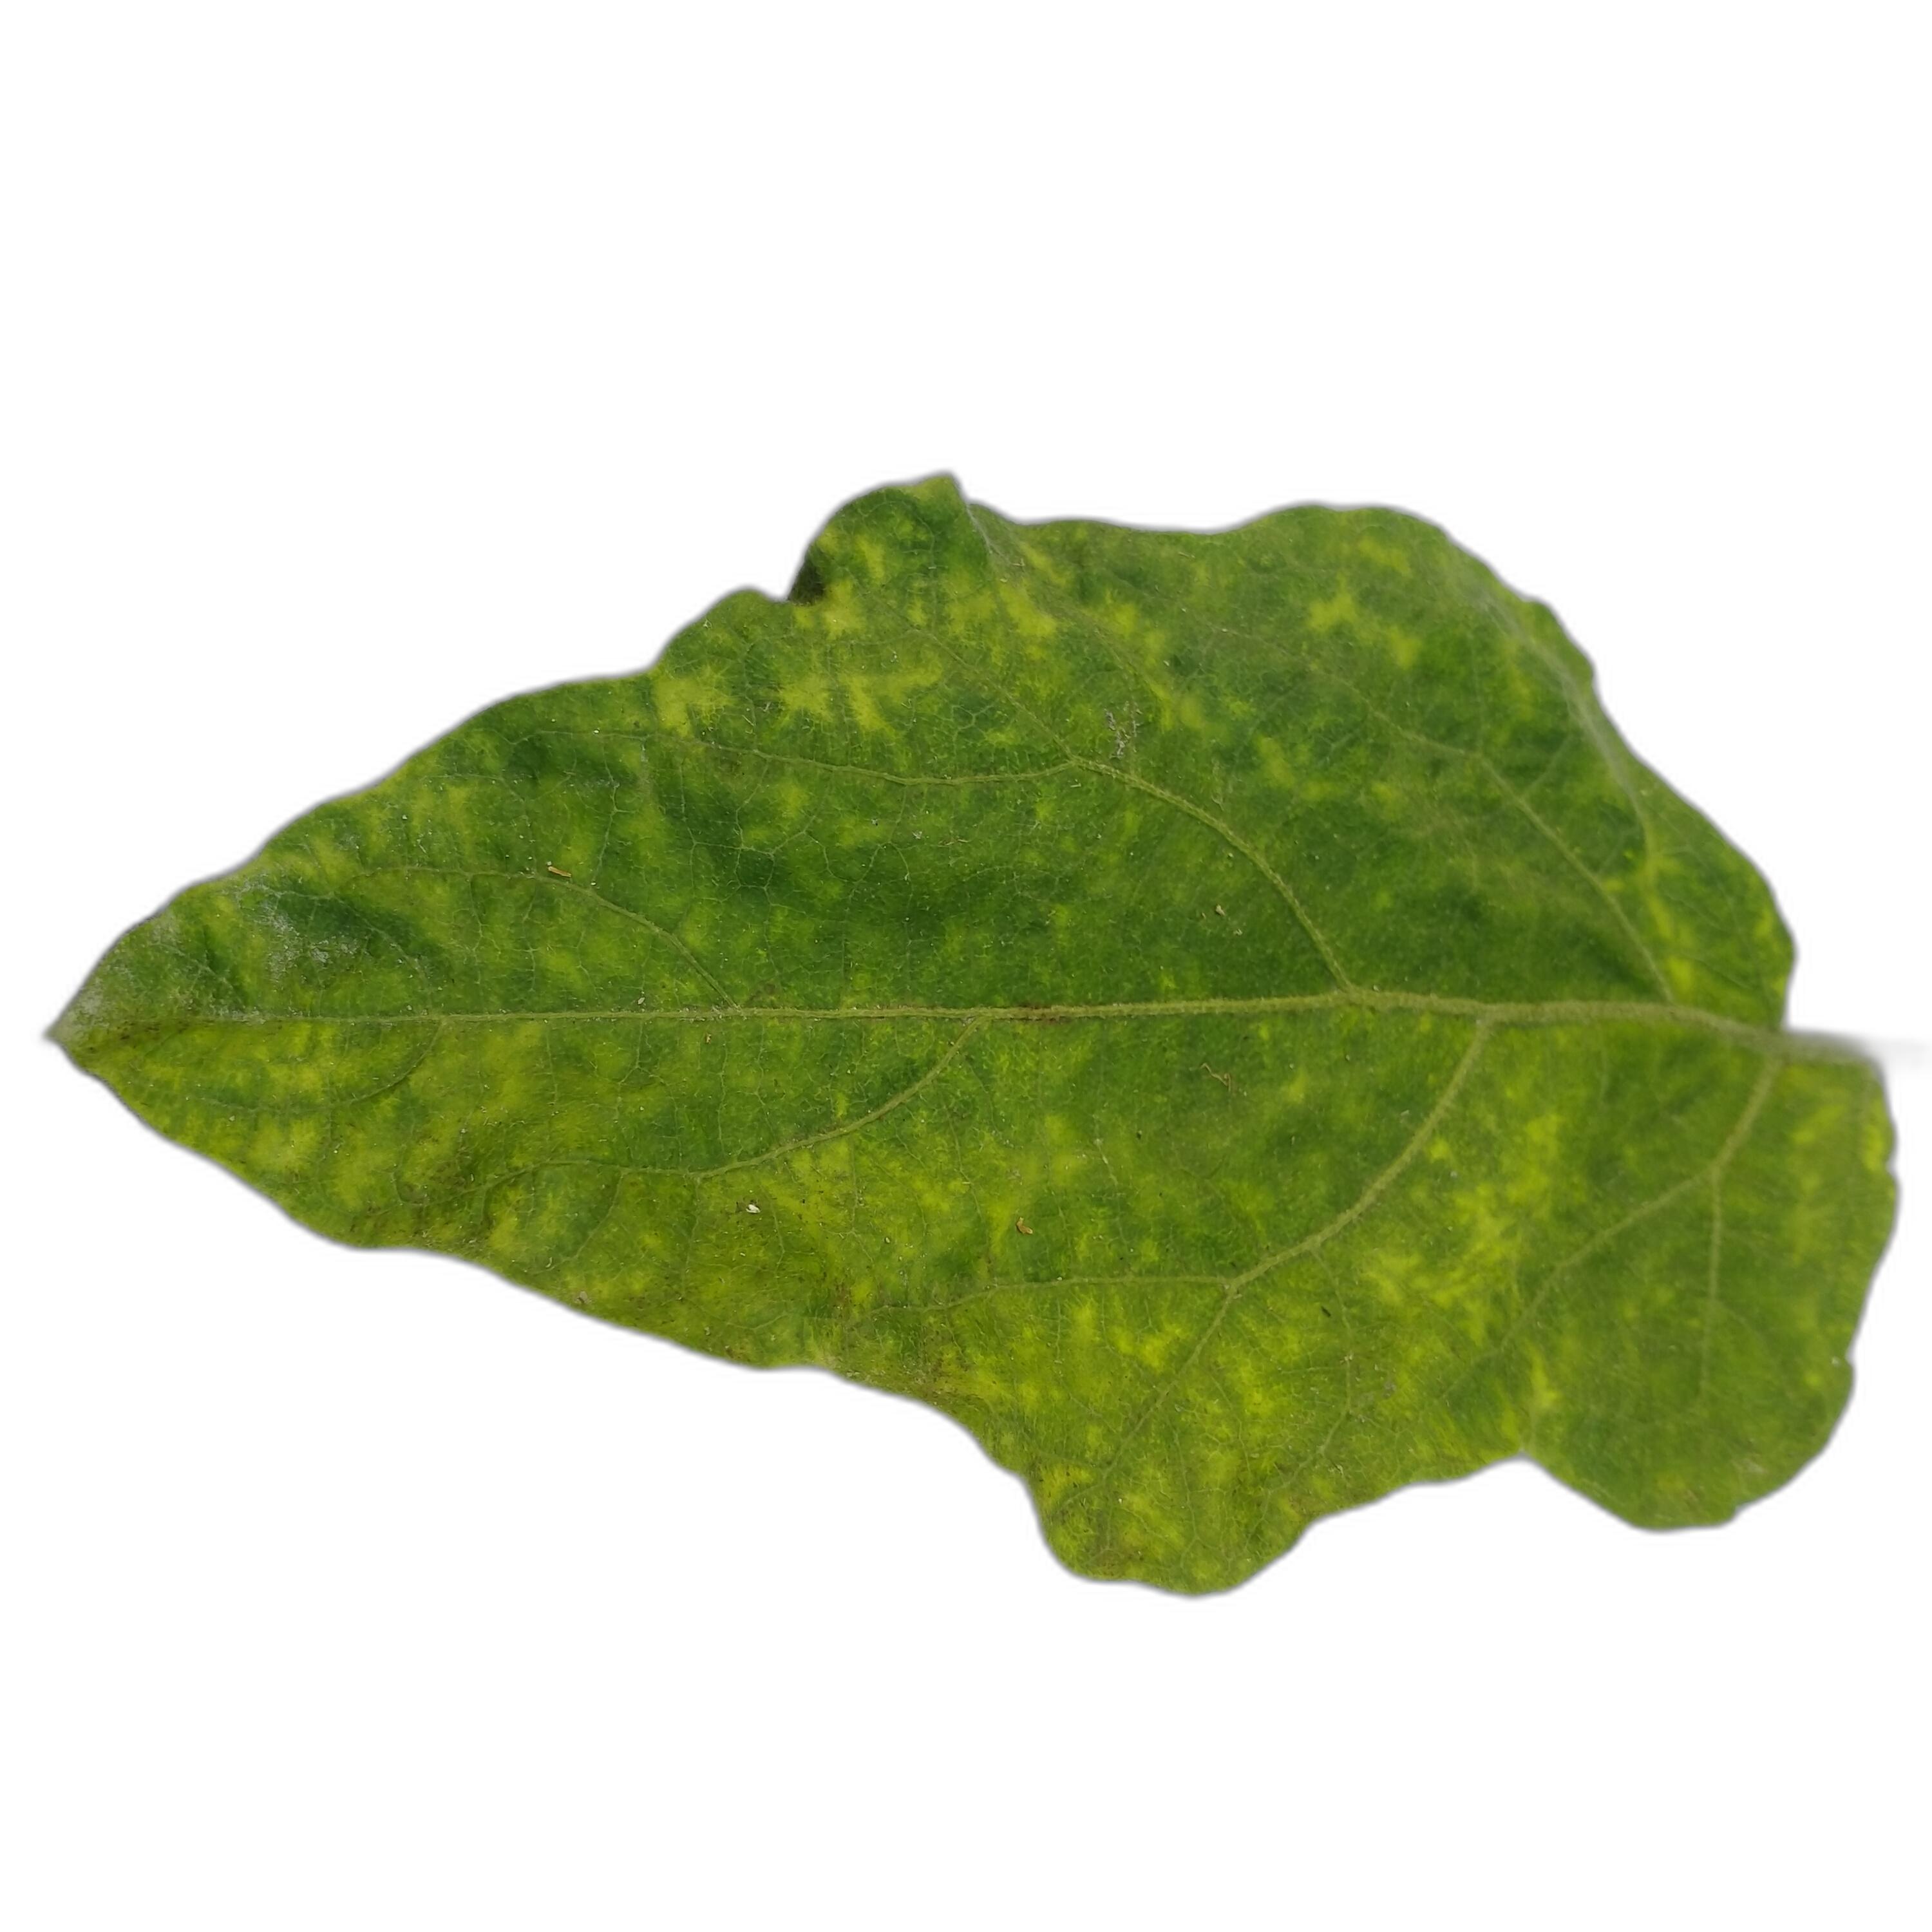
Label: Mosaic Virus Disease